West Harlem Art Fund

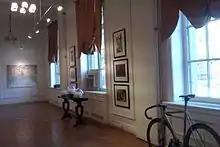
Exhibition at the Andrew Freedman Mansion

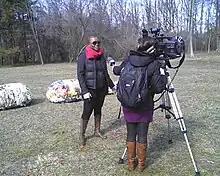
Public art installation by Dianne Smith at Bartow-Pell Mansion in partnership with NYC Department of Parks & Recreation Temporary Public Art Program

The West Harlem Art Fund, Inc. is a public art and media organization based in the City of New York, founded in 1998. Savona Bailey-McClain is its Executive Director and Chief Curator.